Ōdara Yosemiya

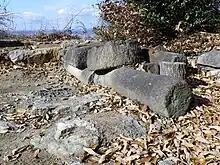
Ōdara Yosemiya ruins

The was a Shinto shrine located in the Ōdara neighbourhood of what is now Naka-ku in the city of Okayama, in the San'yō region of Japan. The shrine no longer exists, but its ruins were designated as a National Historic Site in 1927.